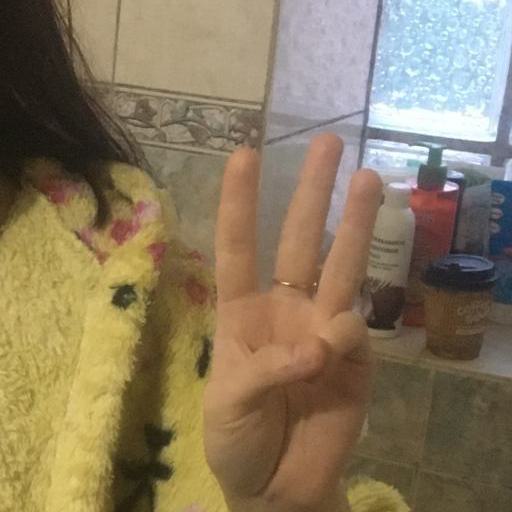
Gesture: three